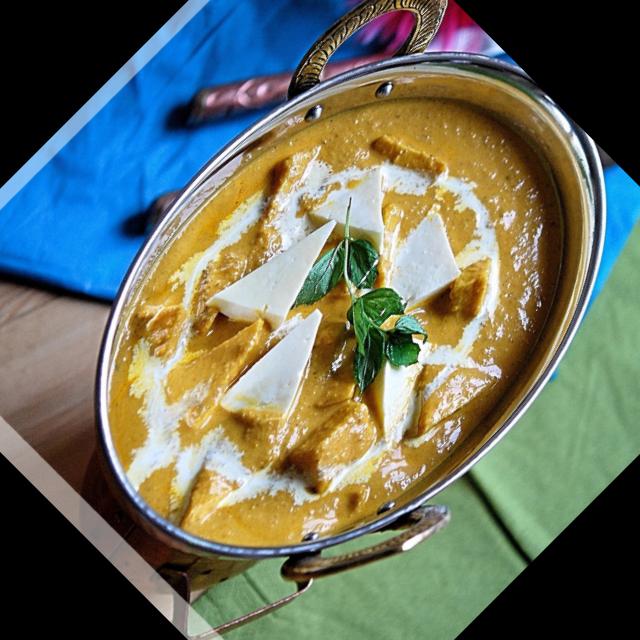
Dish: shahi_paneer